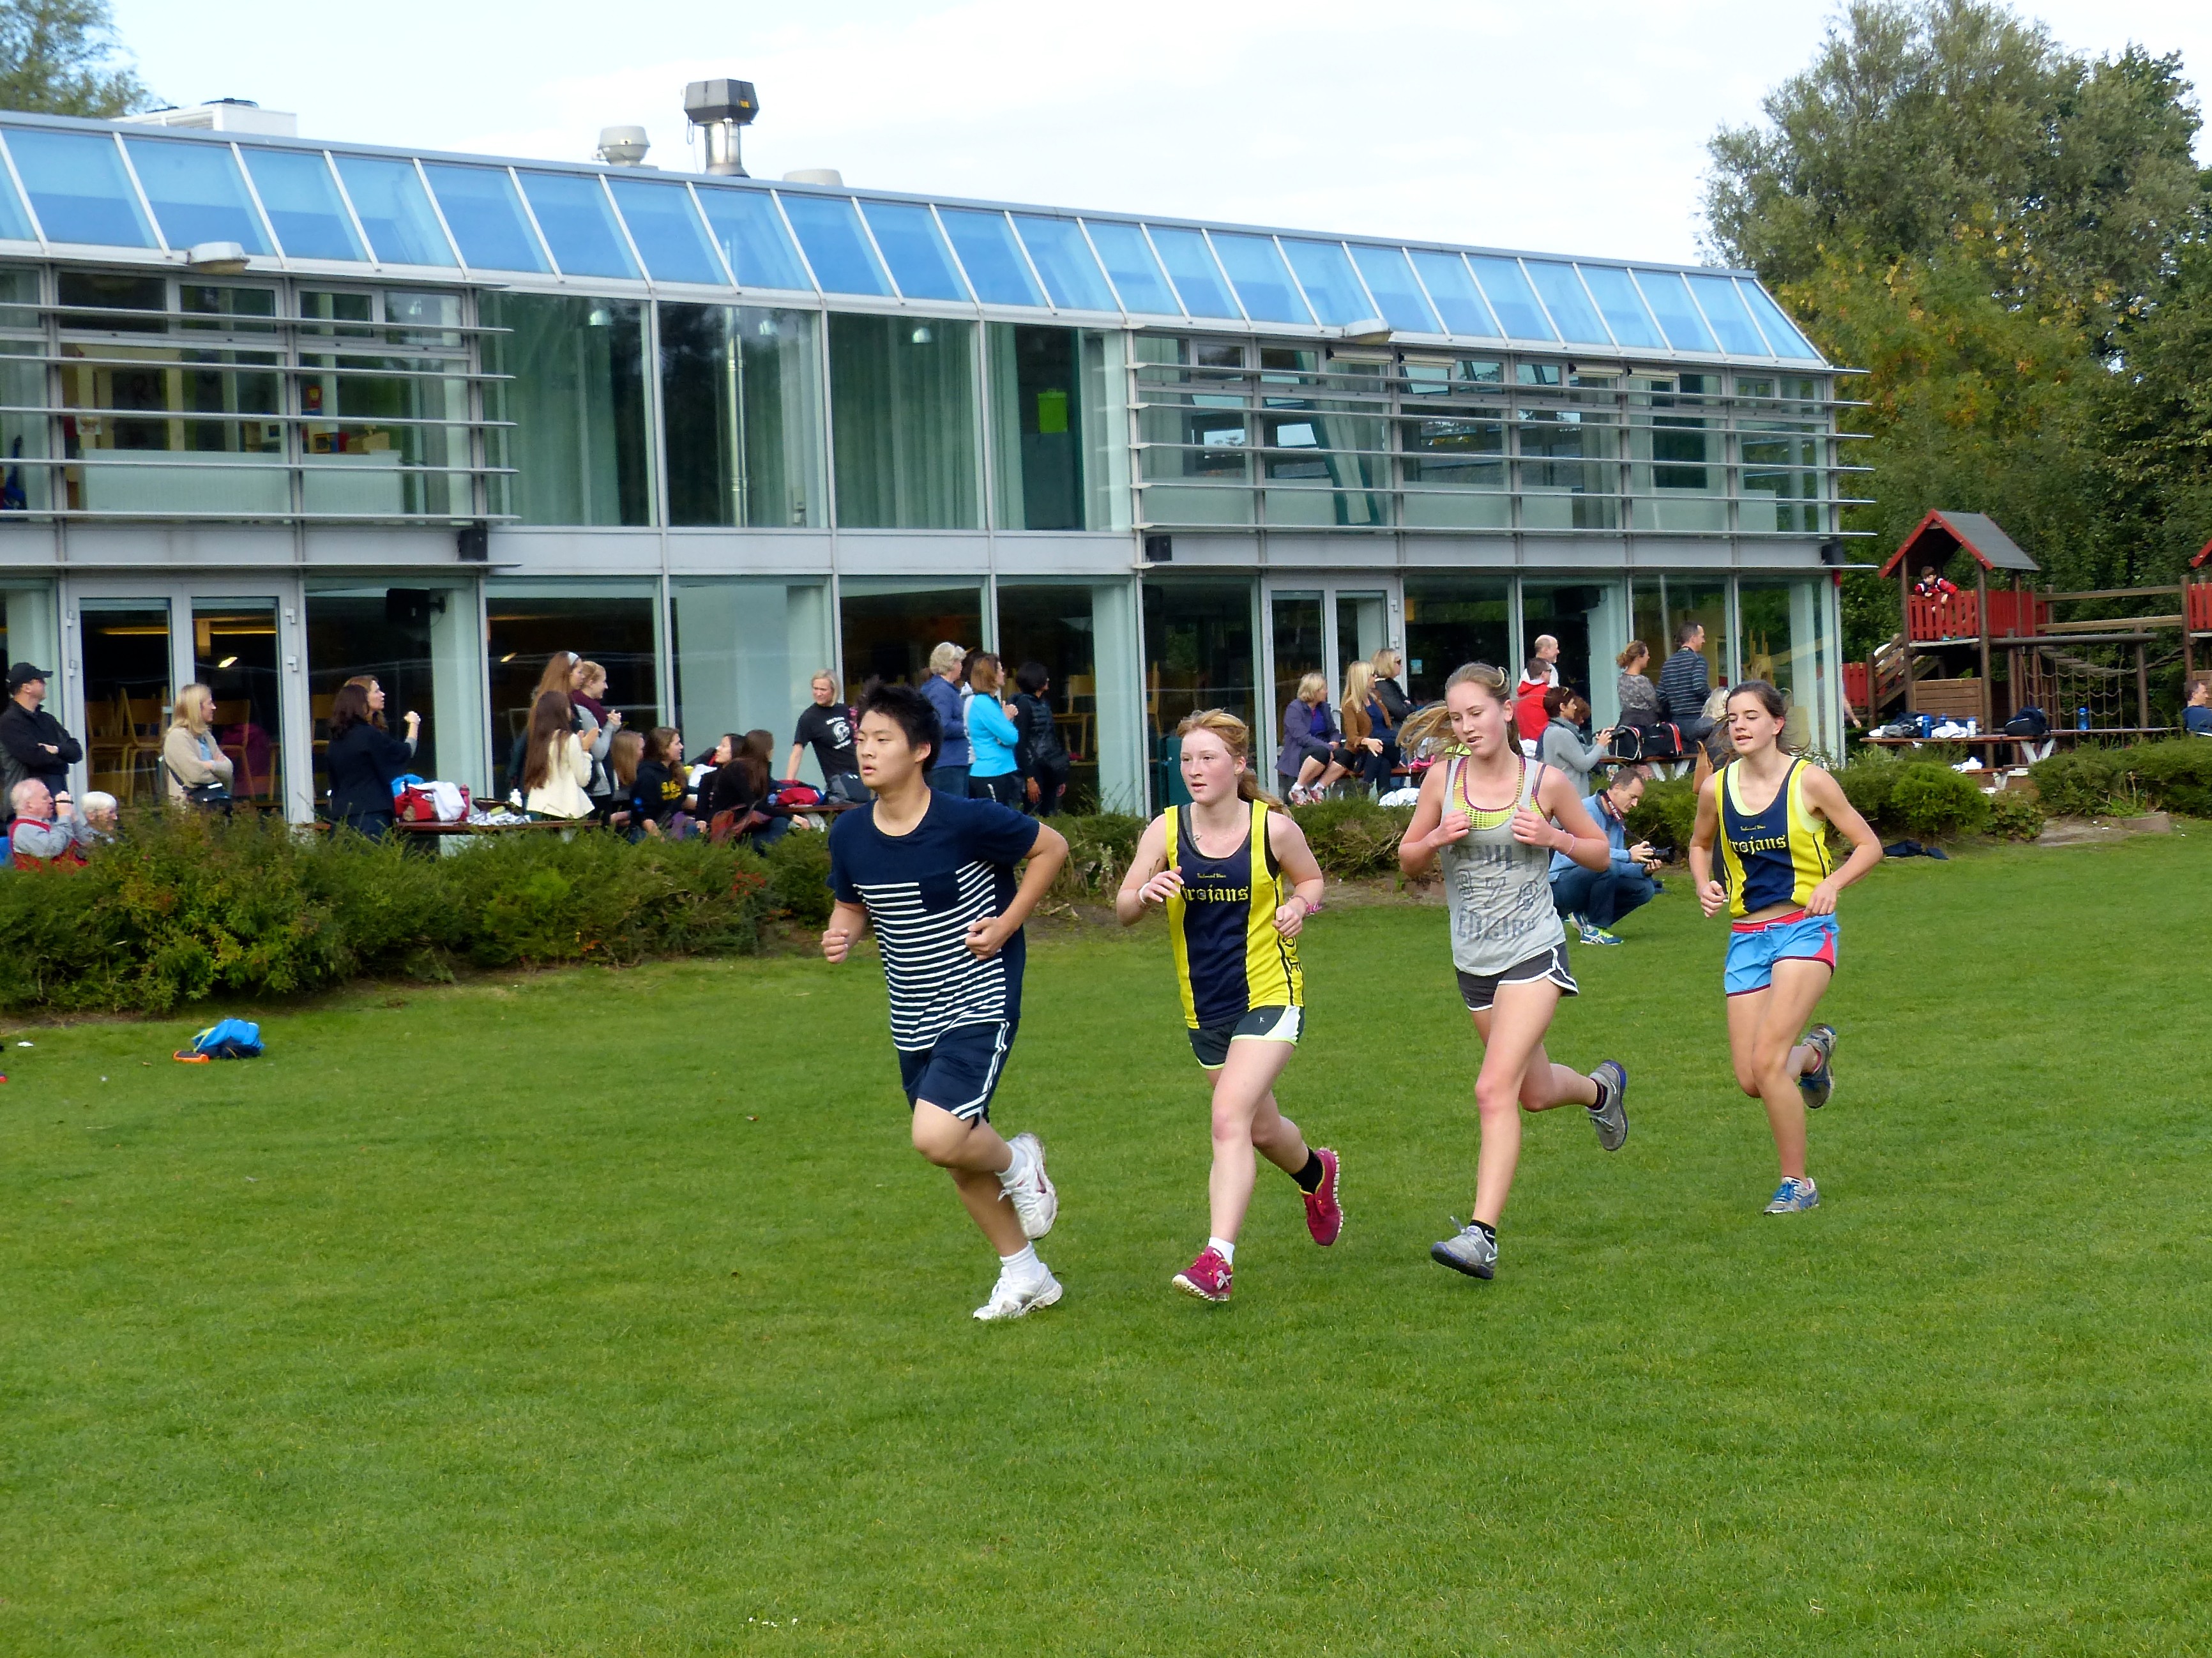
running, run, country, runner, cross, ash, race, hague, 2013, american, team, sports, school, endurance, athletics, sprint, physical exercise, human action, endurance sports, duathlon, cross country running